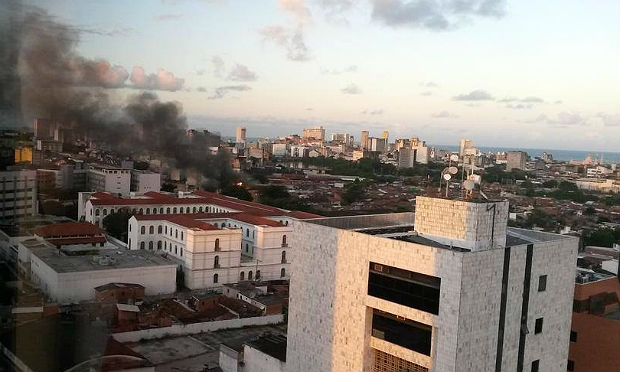
Fire: no
Smoke: yes